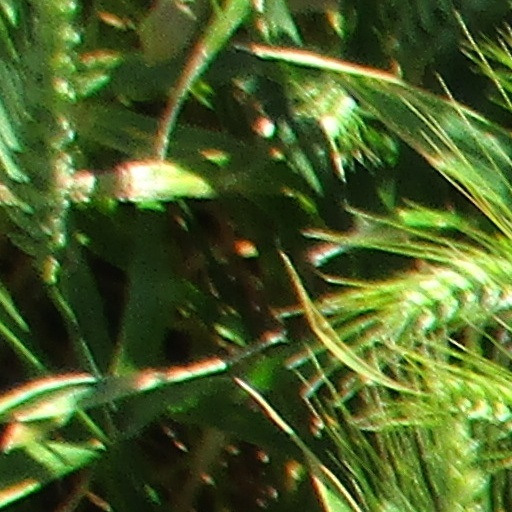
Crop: wheat